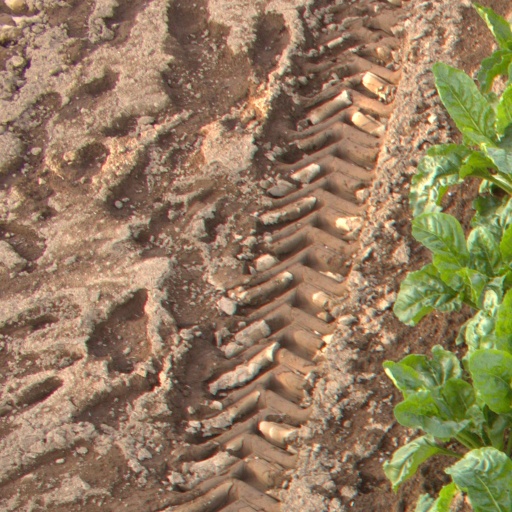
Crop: sugar beet